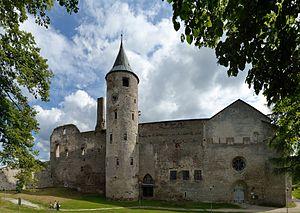
Haapsalu est une ville de la côte Ouest de l'Estonie, dans le comté de Lääne. En 2004, la population est de 11 876 habitants. Elle est surnommée la Venise de la Baltique et demeure une station balnéaire prisée par les touristes.
Cet article présente une liste non exhaustive de musées en Estonie.